St. Andrew's Anglican Church, Moscow

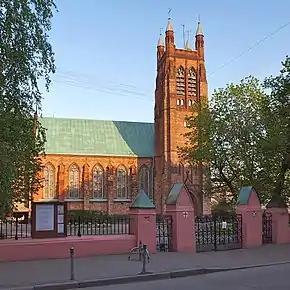
St. Andrew's in 2009

The church was confiscated in 1920 and the chaplain, the Rev. Frank North, was expelled from Russia. He later served in Helsinki, officially as the chaplain to Helsinki and Moscow. During the following 71 years, the Helsinki chaplain would occasionally conduct services at the British Embassy in Moscow.